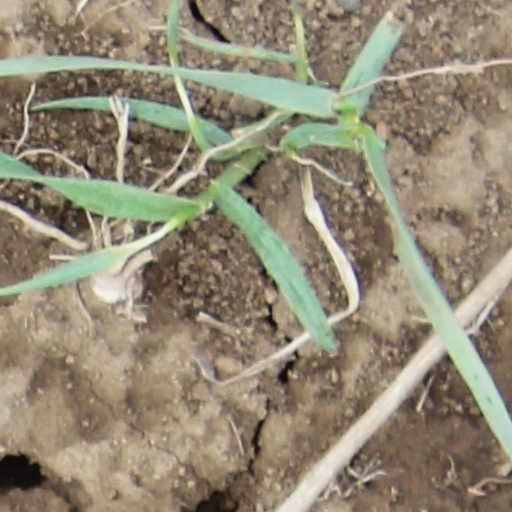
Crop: wheat